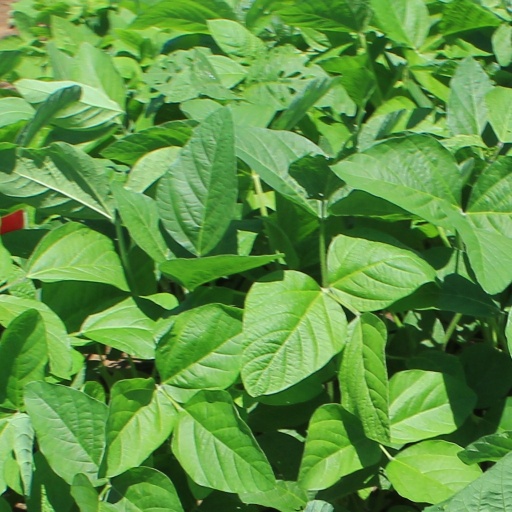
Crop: soybean